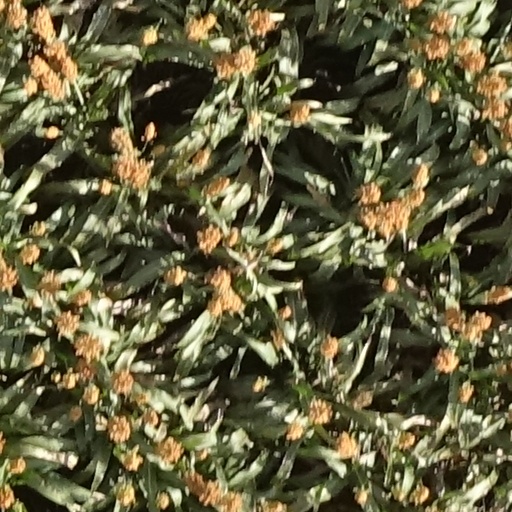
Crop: sorghum